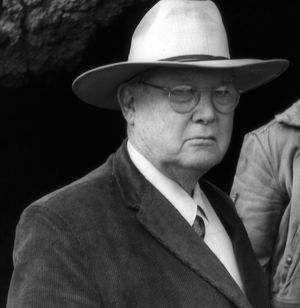
Erle Stanley Gardner est un écrivain américain de romans policiers. Lui-même ancien avocat, il est le créateur du personnage de Perry Mason, l'avocat détective, interprété à la télévision par Raymond Burr. Il publie également, sous le pseudonyme de A. A. Fair, les aventures de Donald Lam et Bertha Cool et plusieurs autres romans sous divers pseudonymes : Kyle Corning, Charles M. Green, Carleton Kendrake, Charles J. Kenny, Robert Parr et Les Tillray.
Un mystère est une collection de littérature policière créée en 1949 par Sven Nielsen pour le compte des Presses de la Cité.